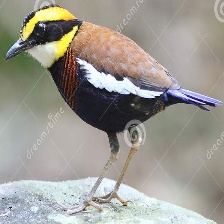
Species: BANDED PITA
Scientific name: HYDRORNIS GUAJANA